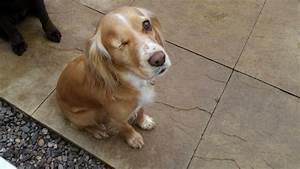
dog